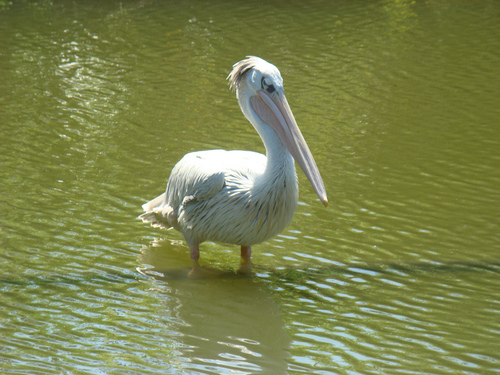
the bird has a curved white throat as well as a long white bill.
this bird is white with big legs and has a long, pointy beak.
a large bird with a light pink and white very long bill, covered in white and light brown feathers.
this large bird is nearly all white with a giant bill.
this large white bird features a long beak that is flat on top.
this large white bird has a very long, wide, pointed pink beak.
this large, white bird has a long, somewhat broad and deep bill with a tuft of darker feathers on the crown.
this large bird has a large bill, and is otherwise entirely white.
this larger bird has a mostly white coloring, with a very long neck compared to the rest of its body and a flat bill that is just as long.
this large bird is white, has a long neck, and has a long bill.
Species: White Pelican